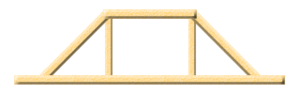
La ferme à poinçon double est une ferme servant à la structure de pont en treillis.